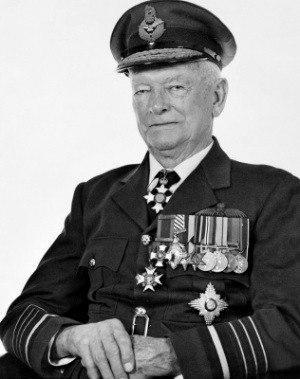
Frederick Rudolph William Scherger est un officier supérieur australien, né le 18 mai 1904 à Ararat et mort le 16 janvier 1984 à Melbourne. Il est notamment le premier officier de la Force aérienne royale australienne à accéder au rang d'air chief marshal.